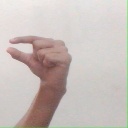
अक्षर: ग